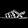
Label: Sandal